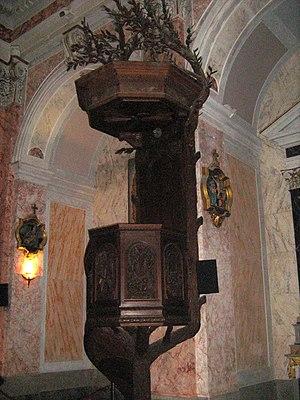
L'église Saint-Pierre est une église catholique de Jaffa, ville aujourd'hui absorbée par la municipalité de Tel Aviv en Israël. Jaffa, ou Jophé, dans le Nouveau Testament, est le lieu ou saint Pierre guérit Tabitha, veuve disciple du Christ. L'église lui est donc dédiée.